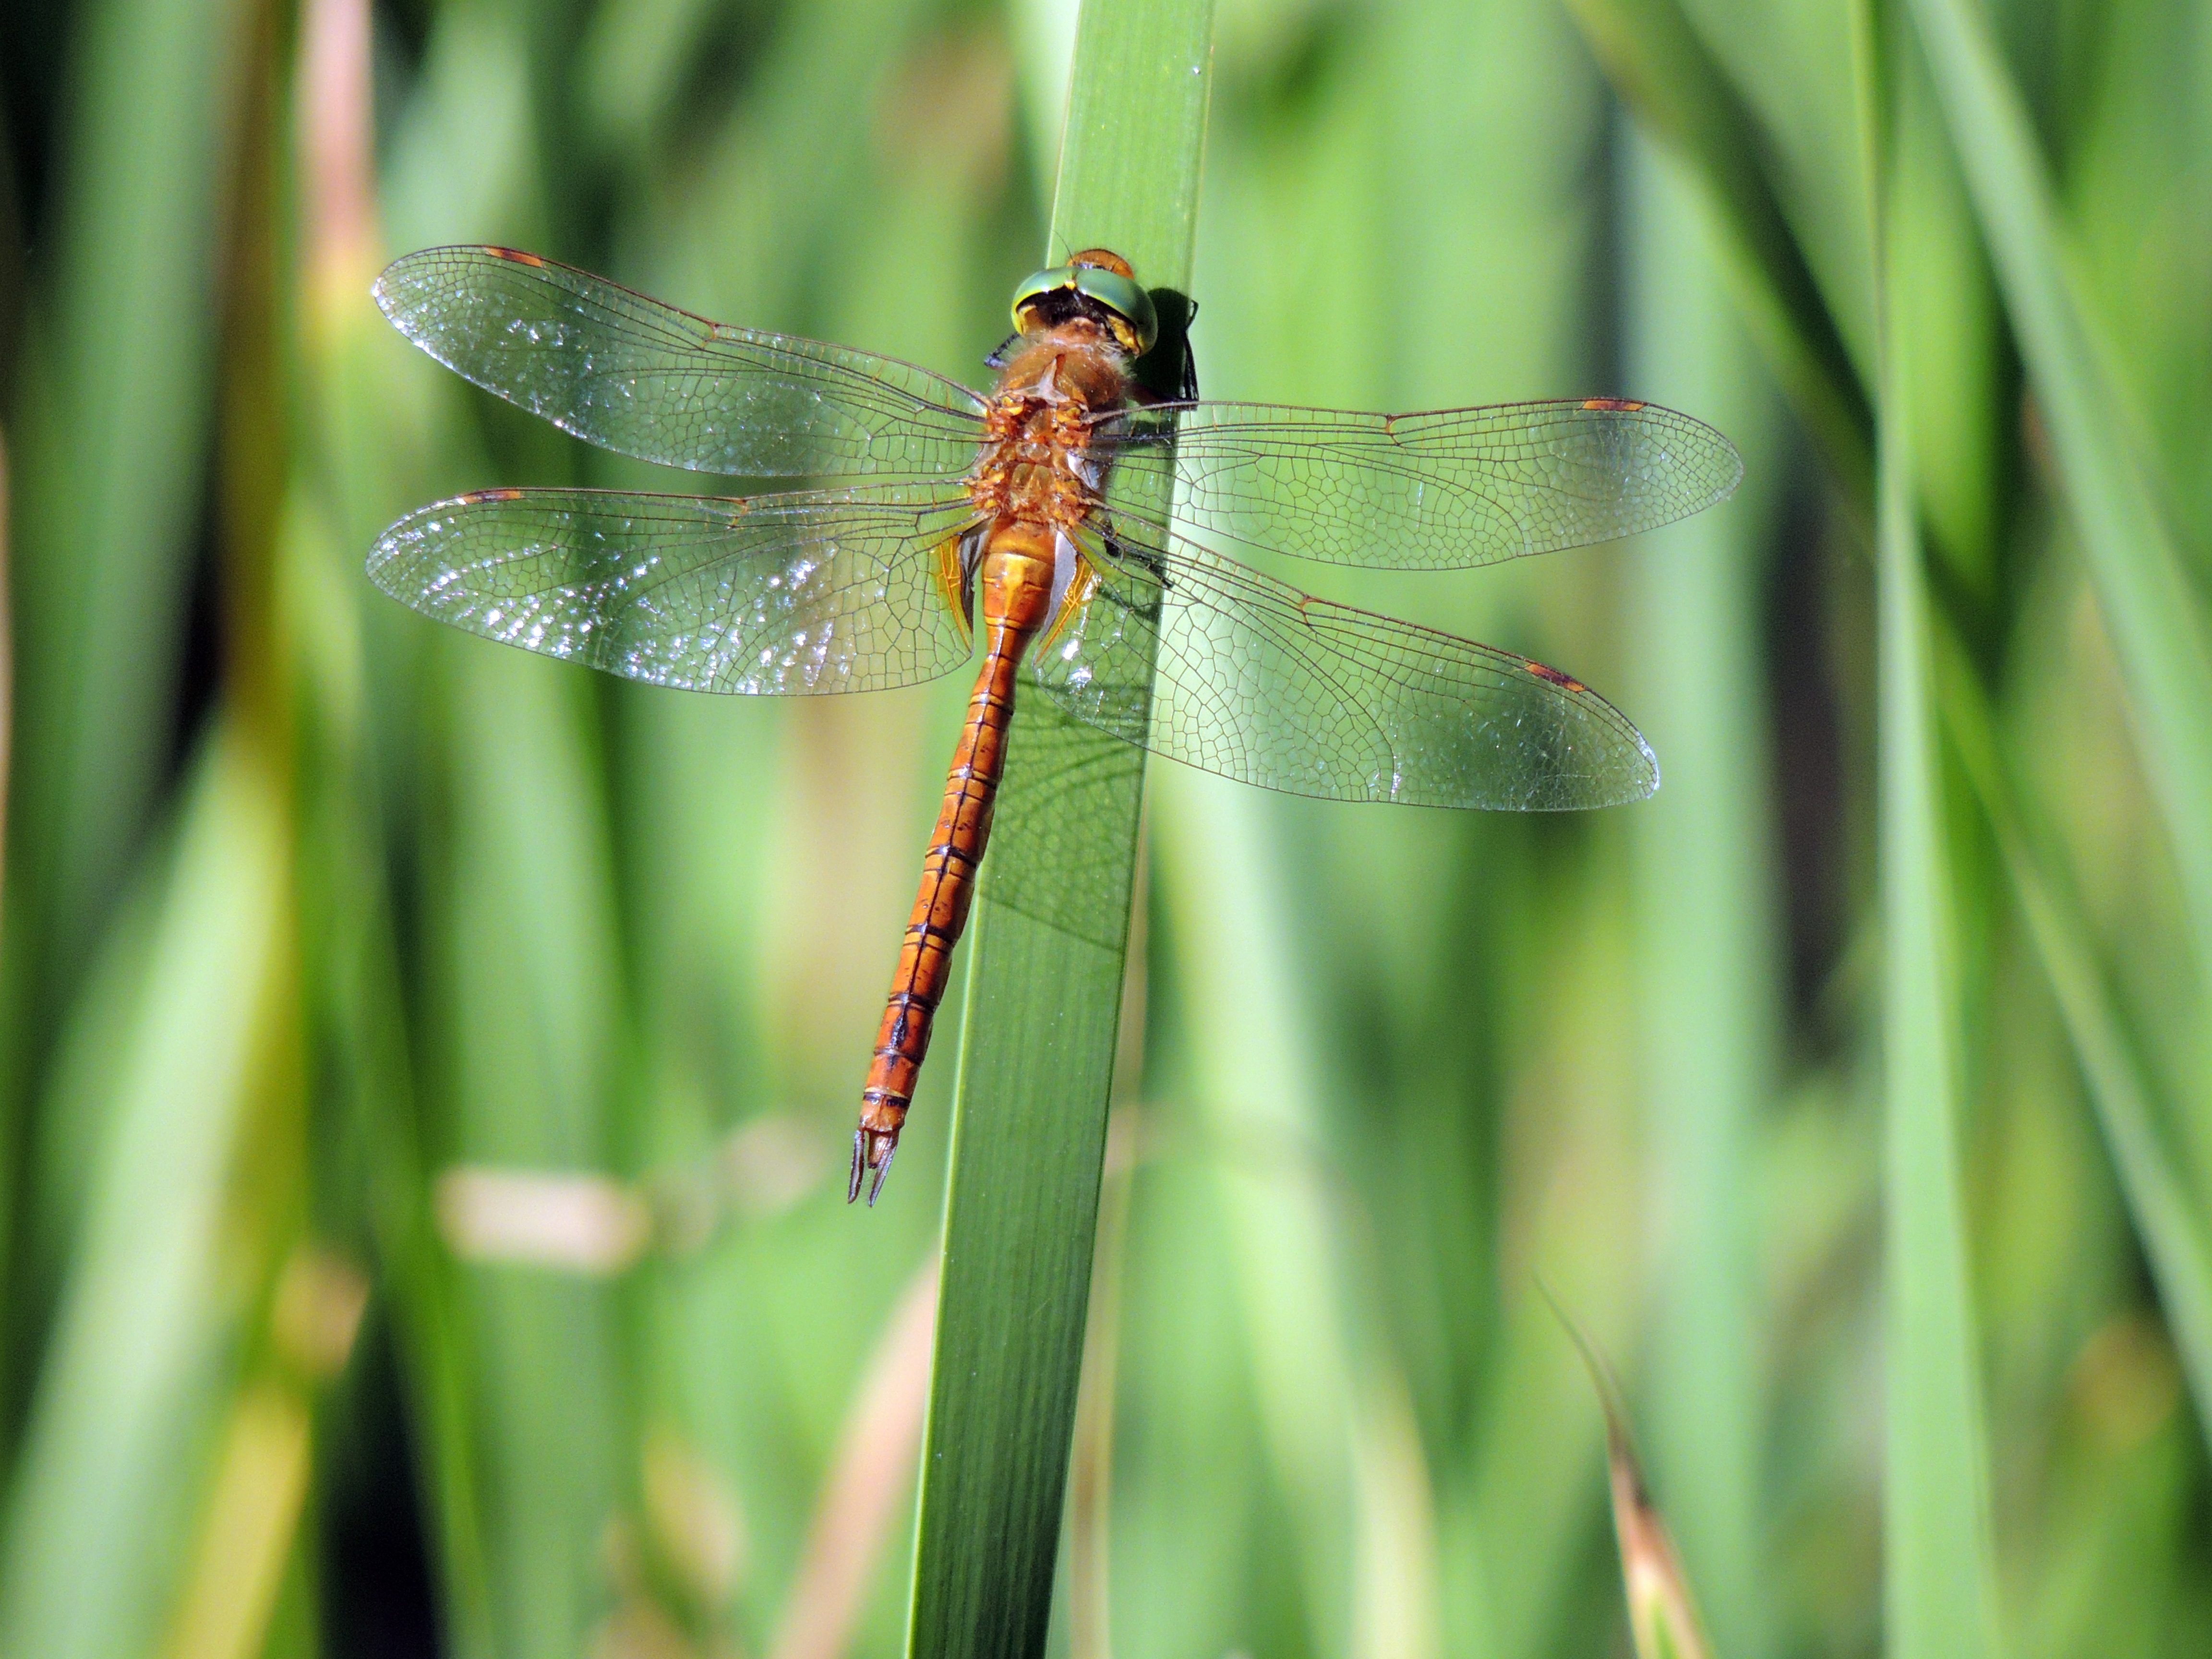
nature, wing, photography, green, insect, macro, garden, fauna, invertebrate, close up, dragonfly, damselfly, macro photography, arthropod, red dragonfly, orange dragonfly, plant stem, dragonflies and damseflies